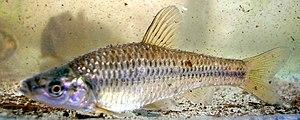
Pseudorasbora parva est un poisson du genre Pseudorasbora et de la famille des Cyprinidés. Là où il a été introduit hors de son aire naturelle de répartition, il pourrait devenir envahissant et être vecteur de maladie émergente